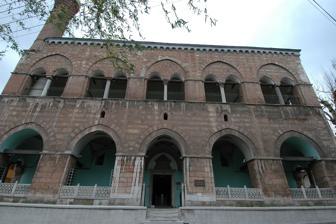
Building: Hüdavendigar Mosque
Country: Turkey
Year built: 1385
Mosque in Bursa, Turkey Hüdavendigar Mosque Hüdavendigar Camii Religion Affiliation Islam Location Location Bursa , Turkey Location of the mosque in Turkey Geographic coordinates 40°12′08″N 29°01′15″E / 40.20222°N 29.02083°E / 40.20222; 29.02083 Architecture Type Mosque Style Islamic , Ottoman architecture Groundbreaking 1365 Completed 1385 ; 640 years ago ( 1385 ) Minaret (s) 1 UNESCO World Heritage Site Part of Bursa and Cumalıkızık: the Birth of the Ottoman Empire Criteria Cultural: (i), (ii), (iv), (vi) Reference 1452-003 Inscription 2014 (38th Session ) Hüdavendigar Mosque or Murat I, the Hüdavendigar Mosque ( Turkish : Hüdavendigar Camii or 1. Murat Hüdavendigar Camii ) is a historic mosque in Bursa , Turkey, that is part of the large complex ( külliye ) built by the Ottoman Sultan , Murad I , between 1365–1385 and is also named after the same sultan. It went under extensive renovation following the 1855 Bursa earthquake . Architecture The mosque has a reversed T-plan and the Külliye further consists of a Madrasa ) and dervish lodge (zaviye), mausoleum Türbe , fountain, a soup kitchen Imaret , a hamam and a Koran school for boys ( sibyan mektebi ). Interior during restoration On the roof that was being re-leaded during restoration Interior Mausoleum of Murat I External links Wikimedia Commons has media related to Hüdavendigar Mosque . Archnet file on Hudavendigar Mosque Pictures of the mosque during and after restoration v t e Mosques in Turkey Ankara Ahmet Hamdi Akseki Aslanhane Hacı Bayram Kocatepe Maltepe Melike Hatun Bursa Bayezid I Emir Sultan Grand Green Hüdavendigar Muradiye Orhan Gazi Veled-i Yaniç Diyarbakır Behram Pasha Great Hazreti Süleyman Sheikh Matar Edirne Evliya Kasim Pasha Muradiye Old Selimiye Üç Şerefeli Istanbul Altunizade Arap Atik Mustafa Pasha Atik Valide Ayazma Bayezid II Bebek Beylerbeyi Blue (Sultan Ahmed) Böcekli Bodrum Burmalı Çamlıca Çinili Defterdar Dolmabahçe Emirgan Eski Imaret Eyüp Sultan Fatih Fenari Isa Firuz Agha Gazi Atik Ali Pasha Gül Hadim Ibrahim Pasha Hagia Sophia Handan Agha Haseki Sultan Hirami Ahmet Pasha Hırka-i Şerif İskender Pasha, Fatih İskender Pasha, Kanlıca Imrahor Kalenderhane Kara Ahmed Pasha Kariye Kasım Agha Kefeli Kılıç Ali Pasha Koca Mustafa Pasha Küçük Mecidiye Laleli Little Hagia Sophia Manastır Mesih Mehmed Pasha Mihrimah Sultan, Edirnekapı Mihrimah Sultan, Üsküdar Molla Çelebi Muhammad Maarifi Murat Pasha Nallı New Nışançı Mehmed Pasha Nuruosmaniye Nusretiye Ortaköy Pertevniyal Valide Sultan Piri Mehmed Pasha Piyale Pasha Rum Mehmed Pasha Rüstem Pasha Şakirin Sanki Yedim Sancaktar Hayrettin Sancaklar Şehzade Selimiye Şemsi Pasha Şeyh Süleyman Sinan Pasha Şişli Sokollu Mehmed Pasha, Azapkapı Sokollu Mehmed Pasha, Büyükçekmece Sokollu Mehmed Pasha, Kadırga Süleymaniye Taksim Teşvikiye Vasat Atik Ali Pasha Vefa Yavuz Selim Yeni Valide Yıldız Hamidiye Zal Mahmud Pasha Zeynep Sultan Zeyrek İzmir Başdurak Birgi Grand Hisar İsa Bey Kestanepazarı Salepçioğlu Yalı İznik Green Haji Özbek Konya Akşehir Grand Alâeddin Aziziye Eşrefoğlu Ferruhşah Hacıveyiszade Kileci Selimiye Taşmedrese Mersin Bilal-i Habeşi Güzeloluk Laal Pasha Mersin Grand Mersin Old Müftü Muğdat Tarsus Grand Tarsus Old Trabzon Fatih İskender Pasha Nakip New Friday Elsewhere Adana Great Ala, Kadirli Alaeddin, Eskişehir Alaaddin, Sinop Aziziye, Konya Boyacı Çapanoğlu Divriği Great Göğceli Habib'i Neccar Hafsa Sultan İlyas Bey İzzet Mehmet Pasha İzzet Pasha Kahramanmaraş Grand Kazdağlı Kazim Bulut Kurşunlu Kuyularonu Liberation Mahmut Bey Menüçehr Murat Pasha Nasrullah Niğde Alaaddin Oil Omer Pasha Pertev Pasha Reşadiye Şaban Ağa Sabancı Central Şirvani Sivas Grand Sivrihisar Grand Sokollu Mehmed Pasha Tekeli Mehmet Pasha Uşak Grand Yivliminare Zagan Pasha Zeynel Abidin Category List Islam in Turkey Ottoman architecture Mosques by country v t e Ottoman architecture Historical stages Early Ottoman architecture Classical Ottoman architecture Tulip Period architecture Ottoman Baroque architecture Ottoman architecture in the 19th–20th centuries First national architectural movement (See also: Ottoman architectural decoration ) Other regional styles Algeria Bosnia and Herzegovina Cyprus Egypt Palestine Serbia Tunisia Mosques Istanbul Altunizade Mosque Atik Valide Mosque Ayazma Mosque Bayezid II Mosque Beylerbeyi Mosque Büyükdere Kara Mehmet Kethüda Mosque Çinili Mosque Dolmabahçe Mosque Eyüp Sultan Mosque Fatih Mosque Gazi Atik Ali Pasha Mosque Haseki Sultan Mosque Hırka-i Şerif Mosque Laleli Mosque Mahmut Pasha Mosque Mesih Mehmed Pasha Mosque Mihrimah Sultan Mosque (Edirnekapı) Mihrimah Sultan Mosque (Üsküdar) Muradiye Complex Murat Pasha Mosque Nışançı Mehmed Pasha Mosque Nuruosmaniye Mosque Ortaköy Mosque Piyale Pasha Mosque Şehzade Mosque Selimiye Mosque Sokollu Mehmed Pasha Mosque (Azapkapı) Sokollu Mehmed Pasha Mosque (Büyükçekmece) Sokollu Mehmed Pasha Mosque (Kadırga) Sultanahmet Mosque Süleymaniye Mosque Vasat Atik Ali Pasha Mosque Yavuz Selim Mosque Yeni Valide Mosque (Eminönü) Yeni Valide Mosque (Üsküdar) Yıldız Hamidiye Mosque Other cities Ali Pasha Mosque Bajrakli Mosque Bayezid I Mosque Behram Pasha Mosque Bursa Grand Mosque Çapanoğlu Mosque Dzhumaya Mosque Emir Sultan Mosque Esmahan Sultan Mosque Evliya Kasim Pasha Mosque Ferhadija Mosque Ferhat Pasha Mosque (Banja Luka) Ferhat Pasha Mosque (Sarajevo) Fethiye Mosque (Athens) Gazi Husrev-beg Mosque Green Mosque of Bursa (Yeşil Mosque) Green Mosque of İznik Hadum Mosque Haji Özbek Mosque Hüdavendigar Mosque Ibrahim Pasha Mosque İzzet Mehmet Pasha Mosque Juma-Jami Mosque Karađoz Bey Mosque Kasım Pasha Mosque Muradiye Complex (Bursa) Muradiye Mosque (Edirne) Murat Pasha Mosque Old Mosque of Edirne Orhan Gazi Mosque Osman Shah Mosque Selimiye Mosque Sinan Pasha Mosque (Prizren) Sokollu Mehmed Pasha Mosque (Lüleburgaz) Sulayman Pasha Mosque Suleymaniye Mosque Tombul Mosque Tzistarakis Mosque Üç Şerefeli Mosque Veled-i Yaniç Mosque Yakovalı Hasan Paşa Mosque Madrasas Büyük Aga Medrese Caferağa Medrese Medrese of Mehmet Şakir Paşa Rüstem Pasha Medrese Türbes (tombs) Green Tomb (Yeşil Türbe) Tomb of Abdul Hamid I Tomb of Hayreddin Barbarossa Tomb of Turhan Sultan Caravanserais Büyük Han Büyük Valide Han Büyük Yeni Han Hafsa Sultan Caravanserai Kapan Han Khan al-Umdan Khan As'ad Pasha Koza Han Kürkçü Han Öküz Mehmed Pasha Caravanserai Rüstem Pasha Caravanserai (Edirne) Rüstem Pasha Caravanserai (Ereğli) Rüstem Pasha Caravanserai (Erzurum) Sokollu Mehmet Pasha Caravanserai Hospitals Complex of Sultan Bayezid II Bridges Arslanagić Bridge Mostar Bridge Mehmed Paša Sokolović Bridge Uzunköprü Bridge Fortifications Ajyad Fortress Anadoluhisarı Depedogen Castle of Kars Kilitbahir Castle Rumelihisarı Yedikule Fortress Kalemegdan Yeni-Kale Palaces Azm Palace Beylerbeyi Palace Çırağan Palace Dolmabahçe Palace Eski Saray Grand Serail Hatice Sultan Palace Ishak Pasha Palace Topkapi Palace Yıldız Palace Clock towers Büyük Saat Dolmabahçe Clock Tower Etfal Hospital Clock Tower İzmir Clock Tower İzmit Clock Tower Jaffa Clock Tower Nusretiye Clock Tower Yıldız Clock Tower Fountains Fountain of Ahmed III Fountain of Ahmed III (Üsküdar) Tophane Fountain Sultan Mahmut Fountain Hammams Bayezid II Hamam Bey Hamam Büyük Hamam Cağaloğlu Hamam Čifte Hammam Davud Pasha Hamam Çemberlitaş Hamamı Hagia Sophia Hurrem Sultan Bathhouse Király Baths Mahmut Pasha Hamam Ömeriye Baths Süleymaniye Hamam Tahtakale Hamam Rudas Baths other monuments Köprülü Library Mihrişah Sultan Complex Nilüfer Hatun Imareti Imaret (Kavala)